Kotoden-Shido Station

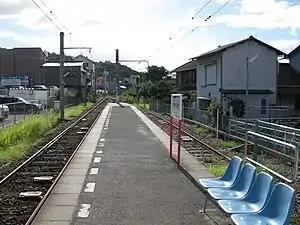
Kotoden-Shido Station platform

is a passenger railway station located in the city of Sanuki, Kagawa, Japan. It is operated by the private transportation company Takamatsu-Kotohira Electric Railroad (Kotoden) and is designated station "S15".